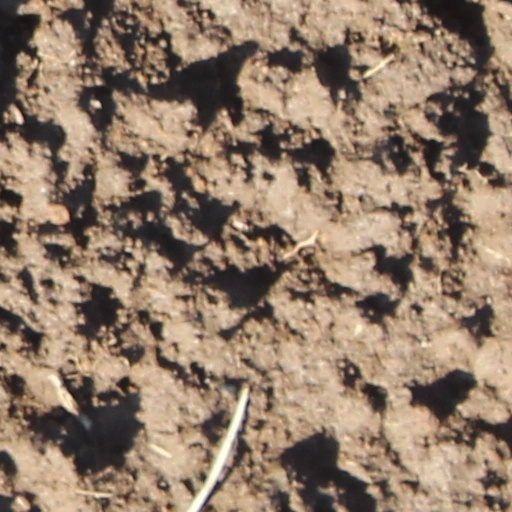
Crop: wheat